Two Tales and Eight Tomorrows

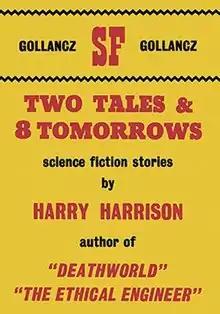
First edition

Two Tales and Eight Tomorrows is a collection of science fiction stories by American writer Harry Harrison between 1958 and 1965. It was published in 1965 by Victor Gollancz Ltd.